History (theatrical genre)

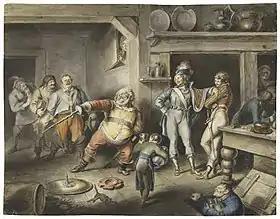
A scene from Shakespeare's "Henry IV, Part 1", Act II, Scene 4. Falstaff offers a false account of a skirmish between himself and eleven assailants.

History is one of the three main genres in Western theatre alongside tragedy and comedy, although it originated, in its modern form, thousands of years later than the other primary genres. For this reason, it is often treated as a subset of tragedy. A play in this genre is known as a history play and is based on a historical narrative, often set in the medieval or early modern past. History emerged as a distinct genre from tragedy in Renaissance England. The best known examples of the genre are the history plays written by William Shakespeare, whose plays still serve to define the genre. History plays also appear elsewhere in Western literature, such as Thomas Heywood's "Edward IV", Schiller's "Mary Stuart" or the Dutch national poet Joost van den Vondel's play "Gijsbrecht van Aemstel".